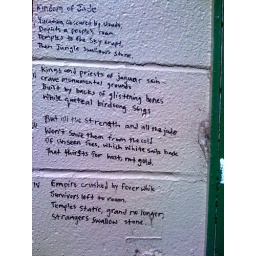
A pome written upon bathroom wall in Stern Grove